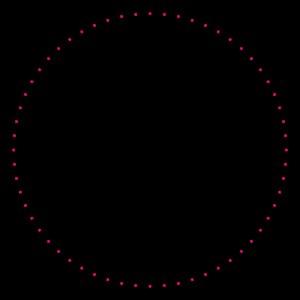
Un hexacontagone est un polygone à 60 sommets, donc 60 côtés et 1 710 diagonales.